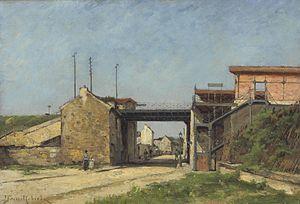
La porte de Montempoivre est une porte située sur les boulevards extérieurs dans le quartier de Bel-Air du 12ᵉ arrondissement de Paris, en France.